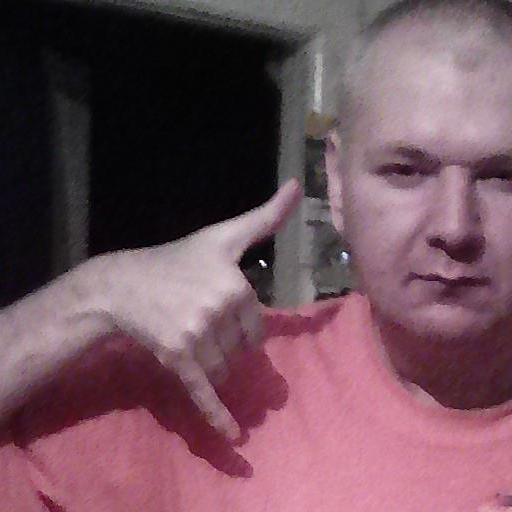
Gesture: call